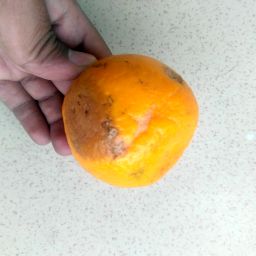
Fruit: Orange
Quality: Bad